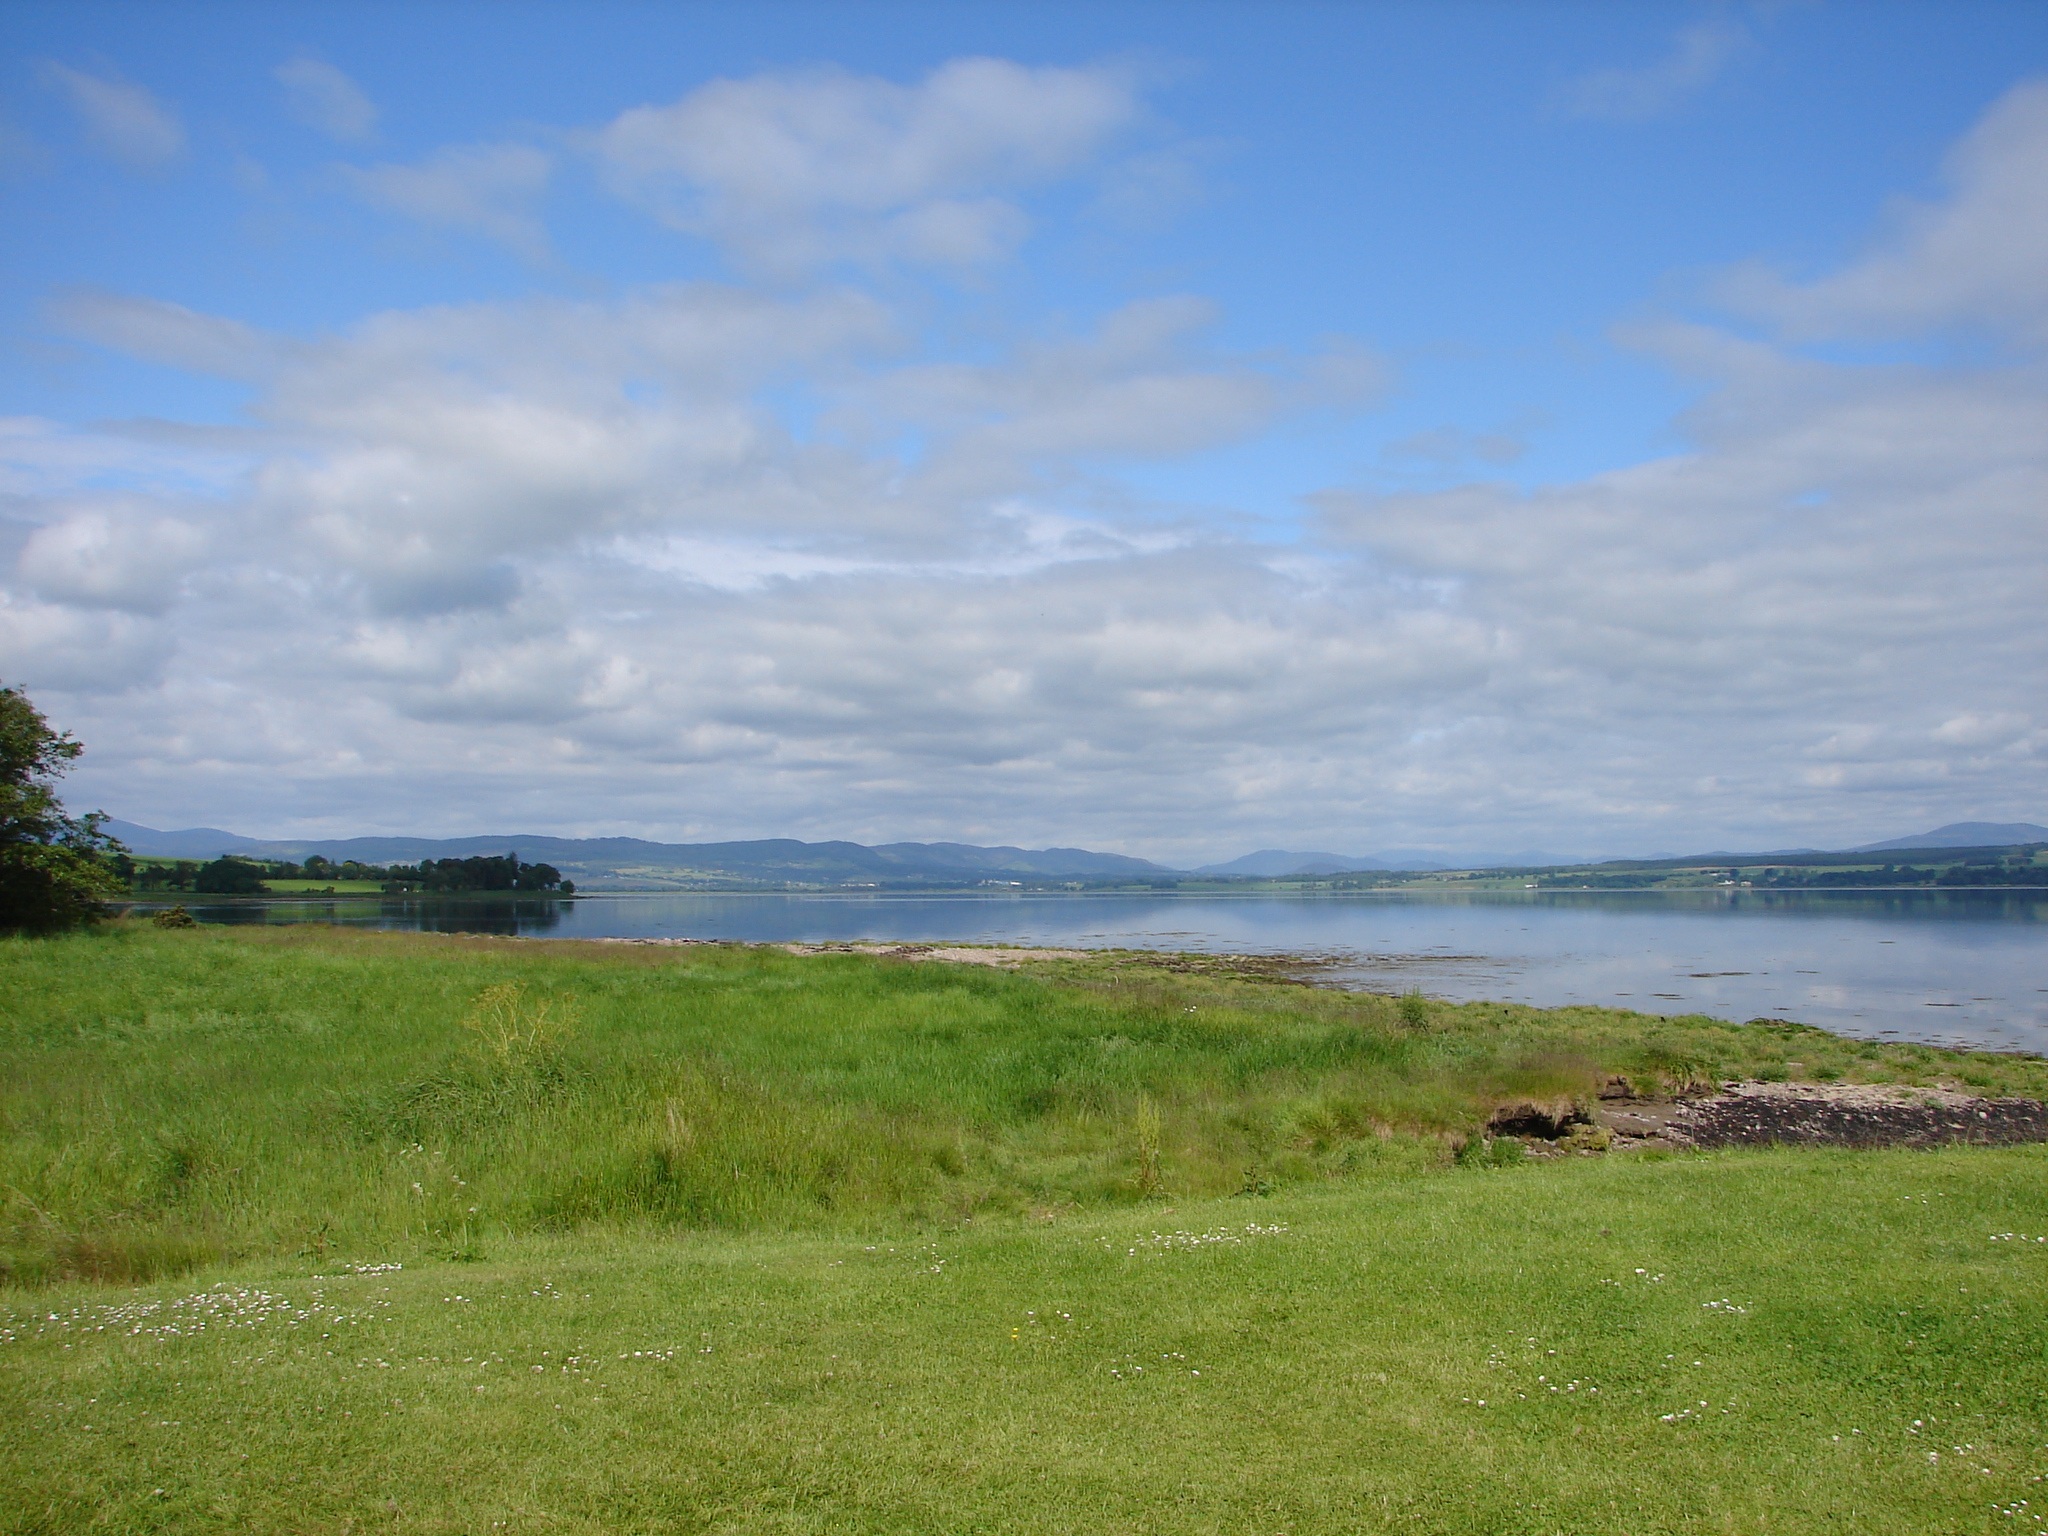
beach, landscape, sea, coast, grass, ocean, horizon, marsh, cloud, sky, meadow, hill, shore, summer, cliff, bay, reservoir, highland, terrain, plain, body of water, grassland, wetland, inverness, habitat, loch, ecosystem, rural area, landform, ness, natural environment, geographical feature, black isle